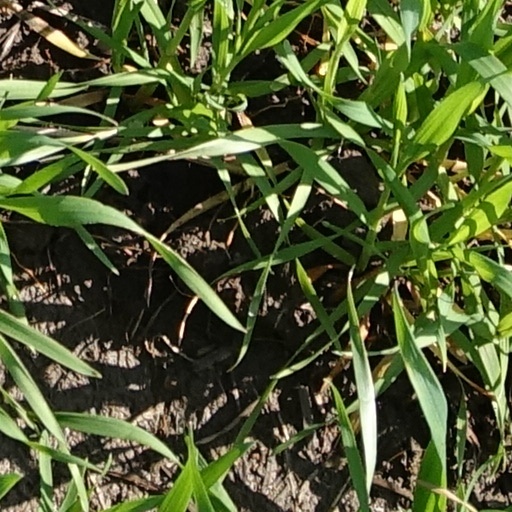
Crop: wheat